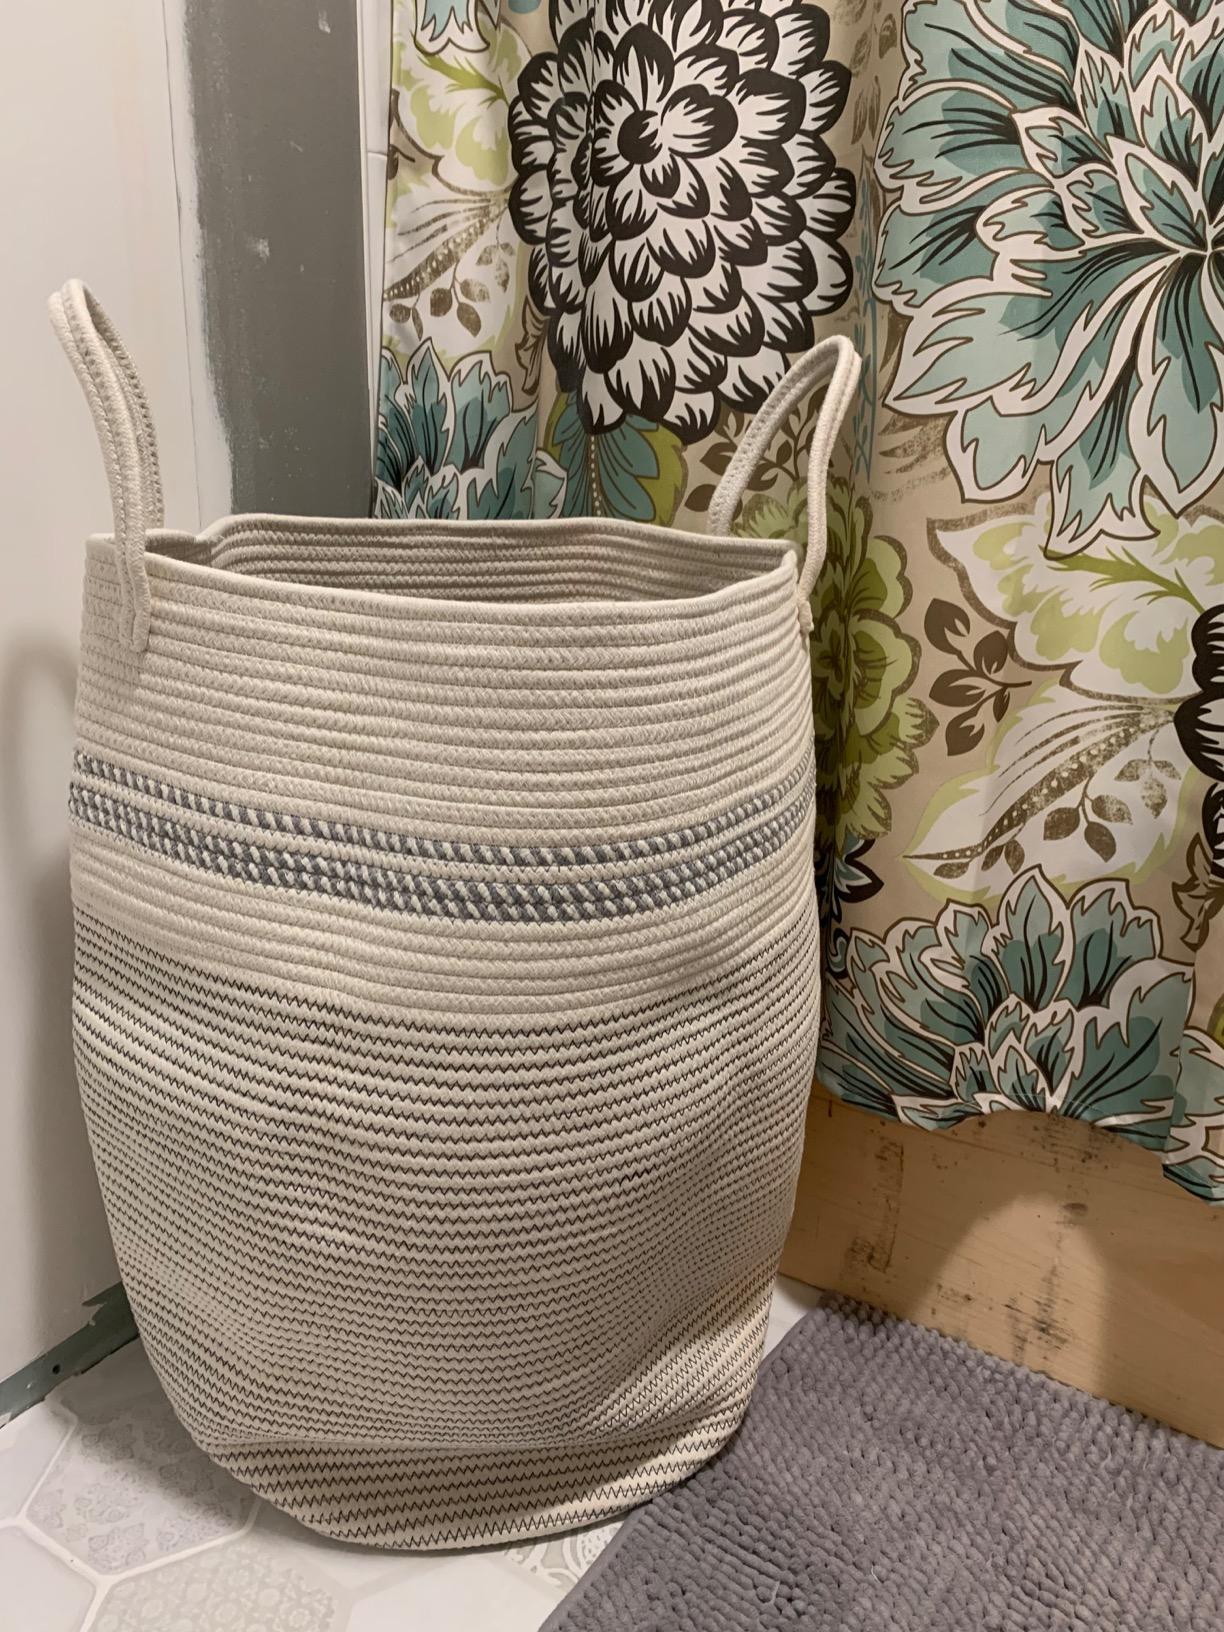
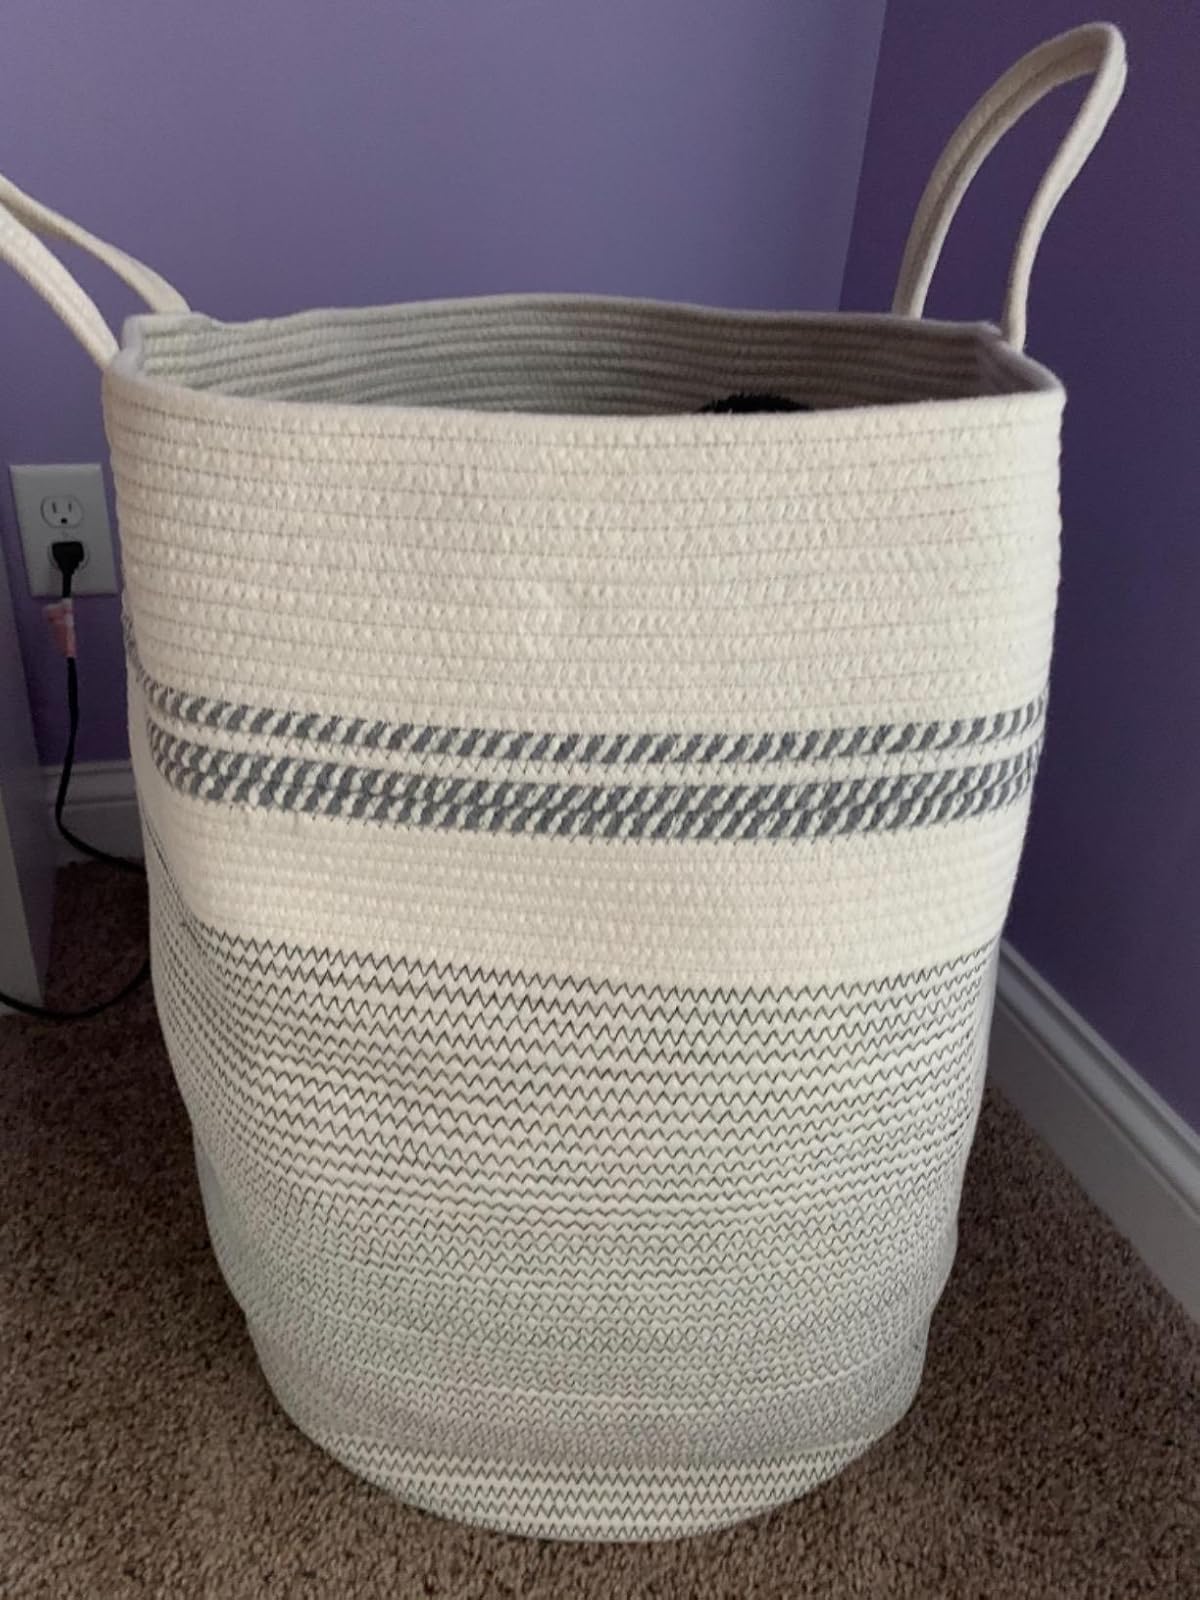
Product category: items_hamper
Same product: yes